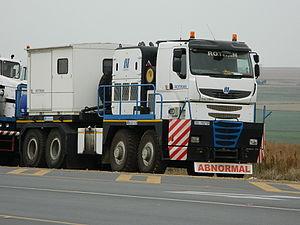
Nicolas Industrie est une entreprise industrielle française spécialisée dans la fabrication de remorques routières et industrielles pour les transports exceptionnels. Après sa faillite en 1994, elle est rachetée en 1995 par le sénateur allemand Otto Rettenmaier. Elle fait désormais partie de TII Group qui revendique la première place mondiale de cette spécialité.
Le Nicolas Tractomas est un camion extra lourd et hors gabarit routier normal, conçu spécialement comme tracteur de remorques pour convois exceptionnels. Chaque exemplaire est fabriqué sur commande selon un cahier des charges précis établi en fonction du besoin du client. Il a été produit à partir de 1979 jusqu'en 2016 par le constructeur français Nicolas Industrie SAS. La société a été rachetée par le groupe allemand TII Group en 1995 et a cessé son activité en 2018.